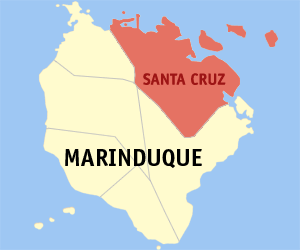
Santa Cruz est une municipalité de la province de Marinduque, aux Philippines.